2017 EFL Cup final

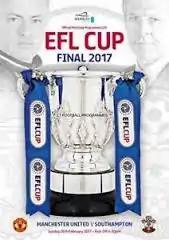
Match programme cover

The 2017 EFL Cup Final was the final association football match of the 2016–17 EFL Cup that took place on 26 February 2017 between Manchester United and Southampton at Wembley Stadium in London, England. The final was the first League Cup final contested under the "EFL Cup" name following the renaming of The Football League to the English Football League (EFL). As winners, Manchester United initially qualified for the third qualifying round of the 2017–18 UEFA Europa League, but entered the group stage of the 2017–18 UEFA Champions League instead by virtue of their 2016–17 UEFA Europa League victory, passing the League Cup berth to the highest-placed Premier League team who had not already qualified for Europe, seventh-placed Everton.